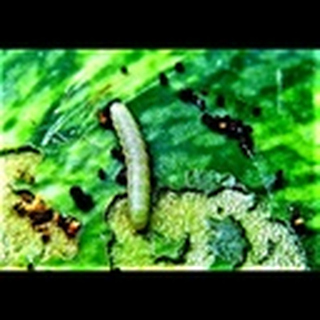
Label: cotton_army_worm